Carl D. Thompson

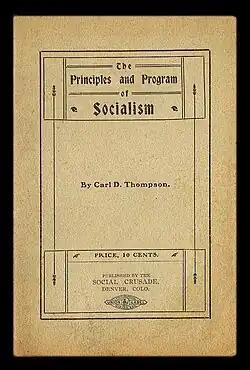
Cover of Thompson's first pamphlet, published in 1900.

In September 1901 Thompson moved west to join J. Stitt Wilson's new "Social Crusade", a group of five ministers and former ministers who evangelized for socialism throughout California, Oregon, Washington and Colorado.